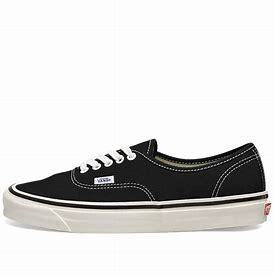
Brand: Vans
Model: UA Authentic 44 DX